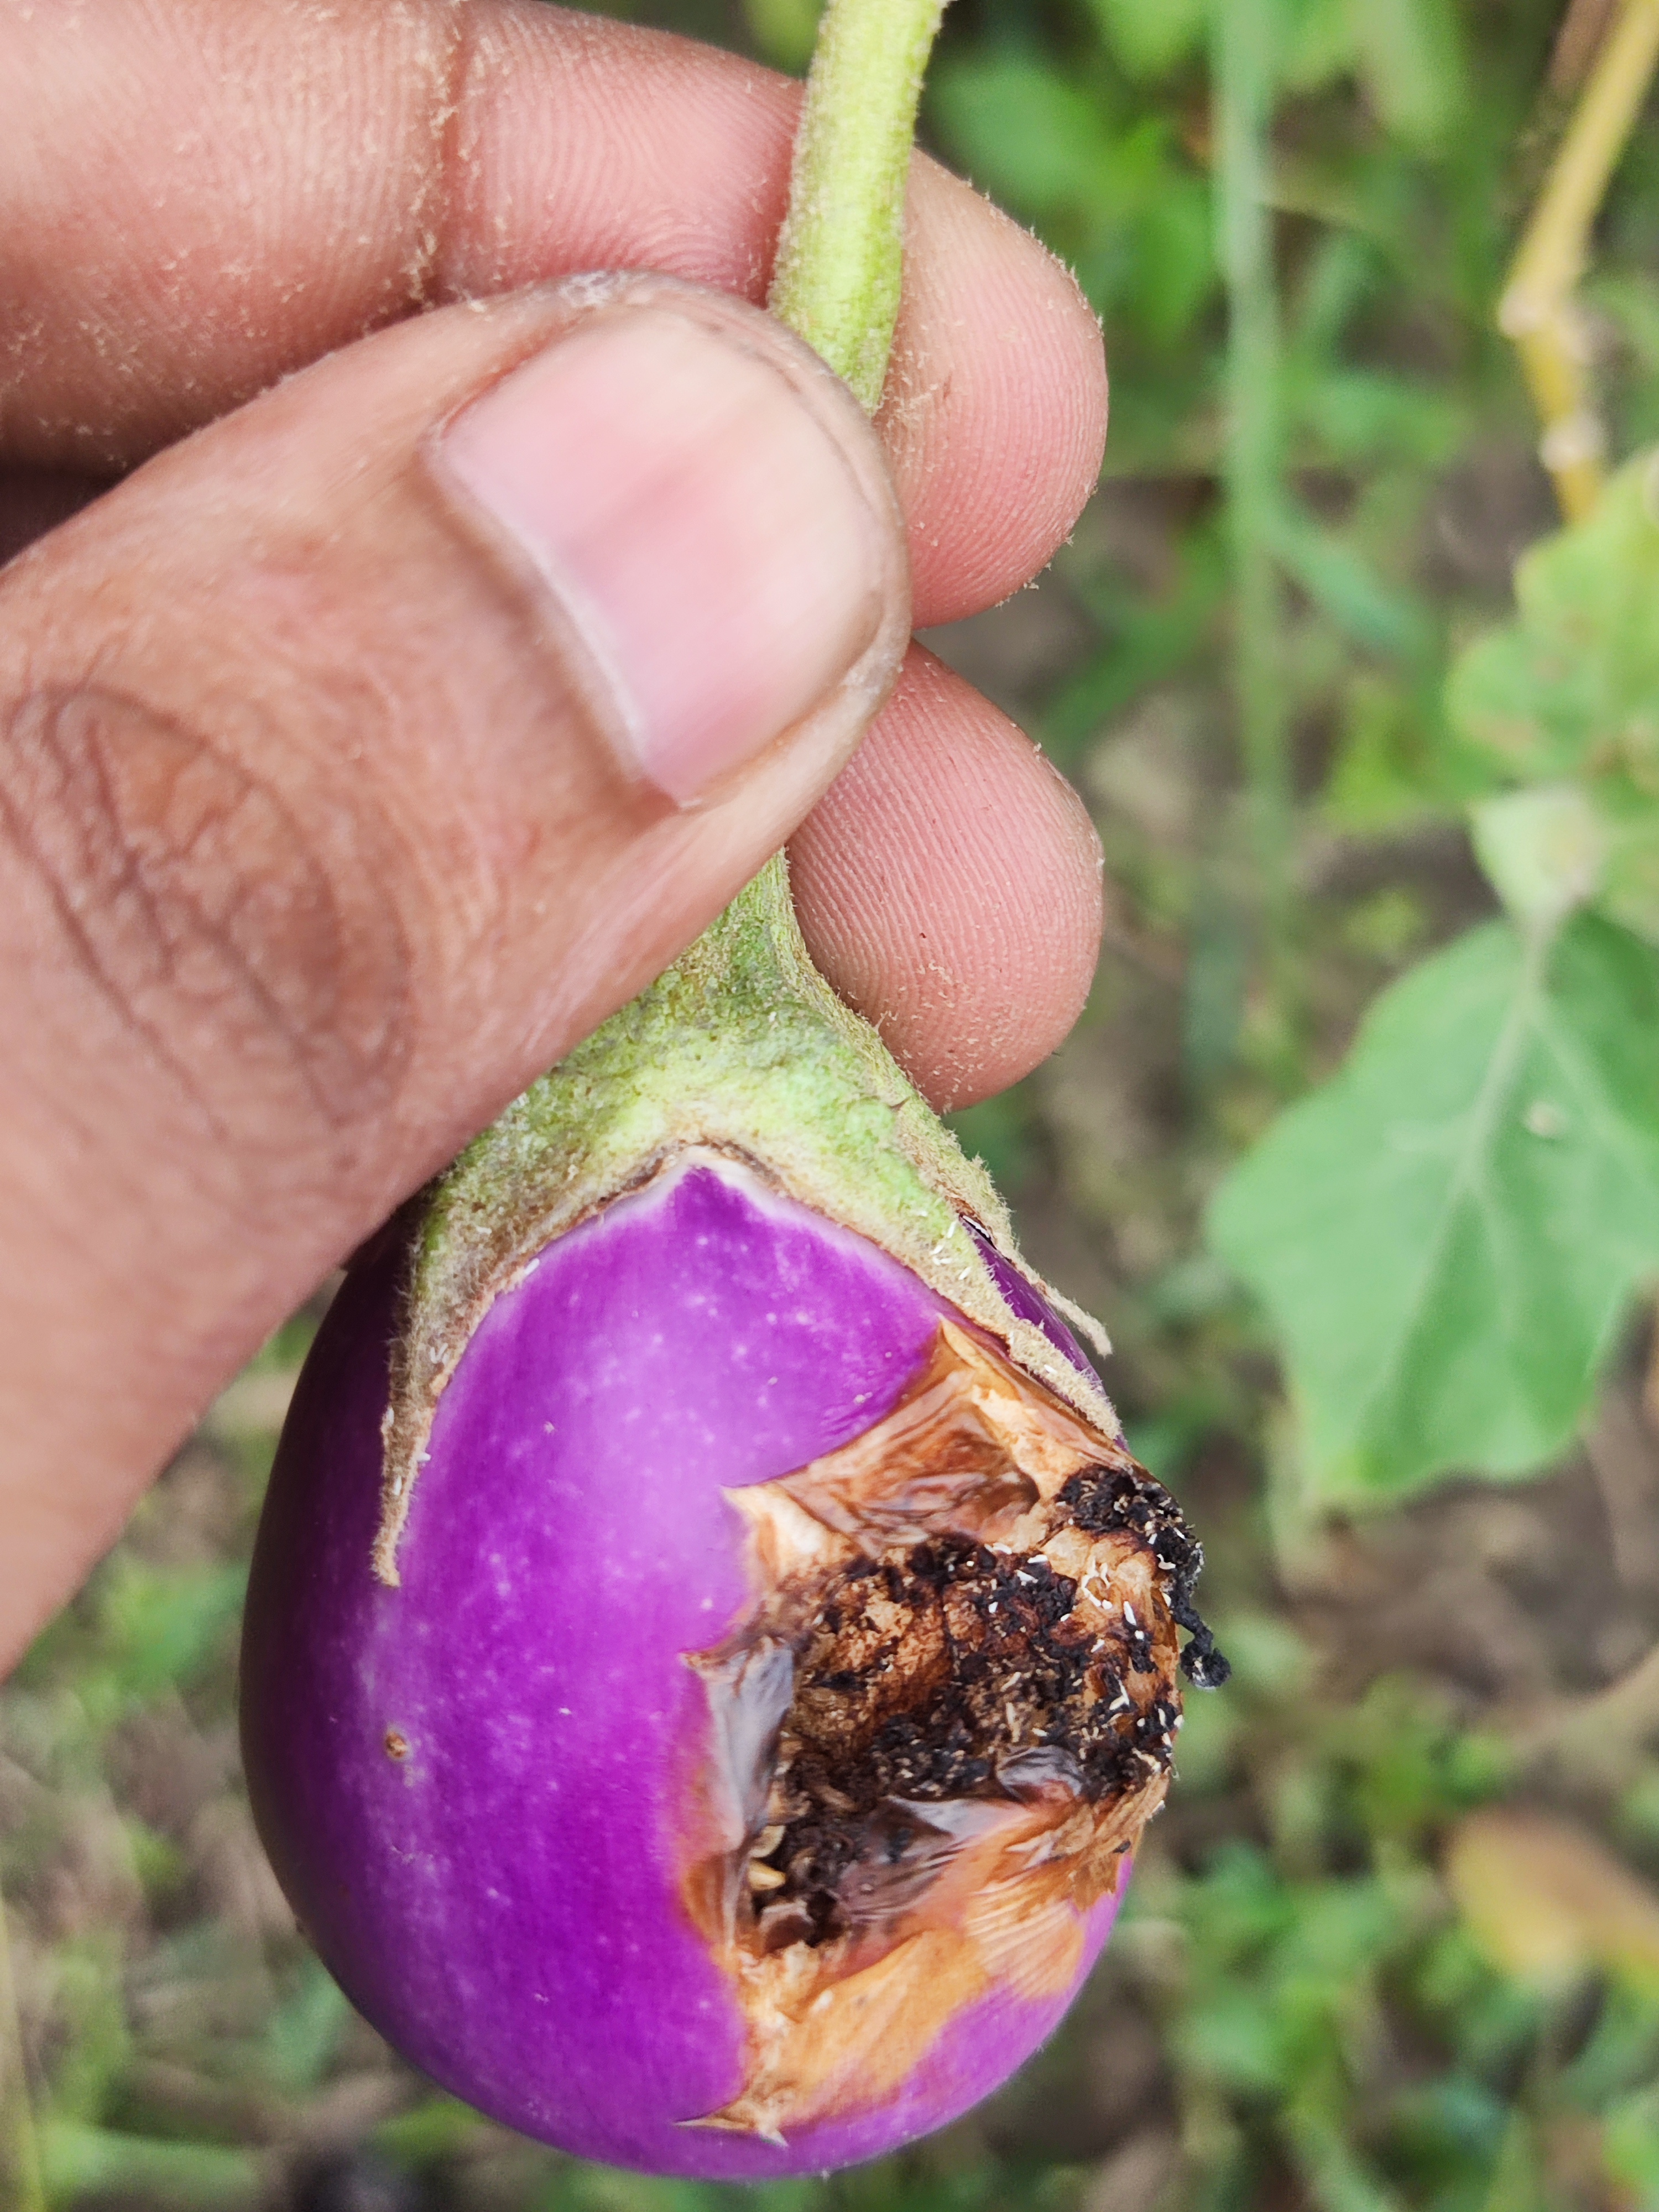
Label: Brinjal Fruit Creaking